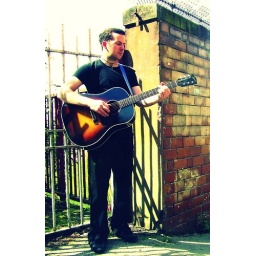
standing by fence 1 (edited bigger)